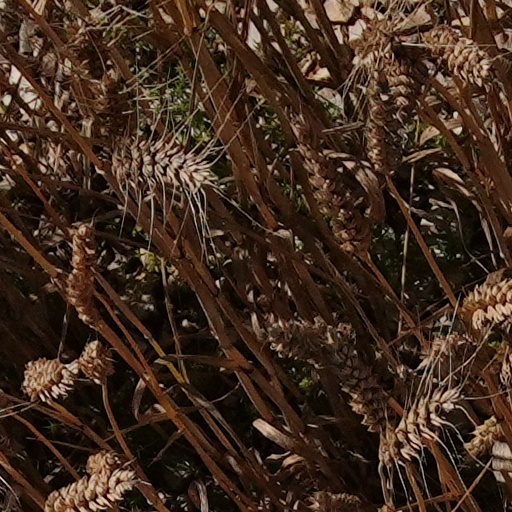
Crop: wheat